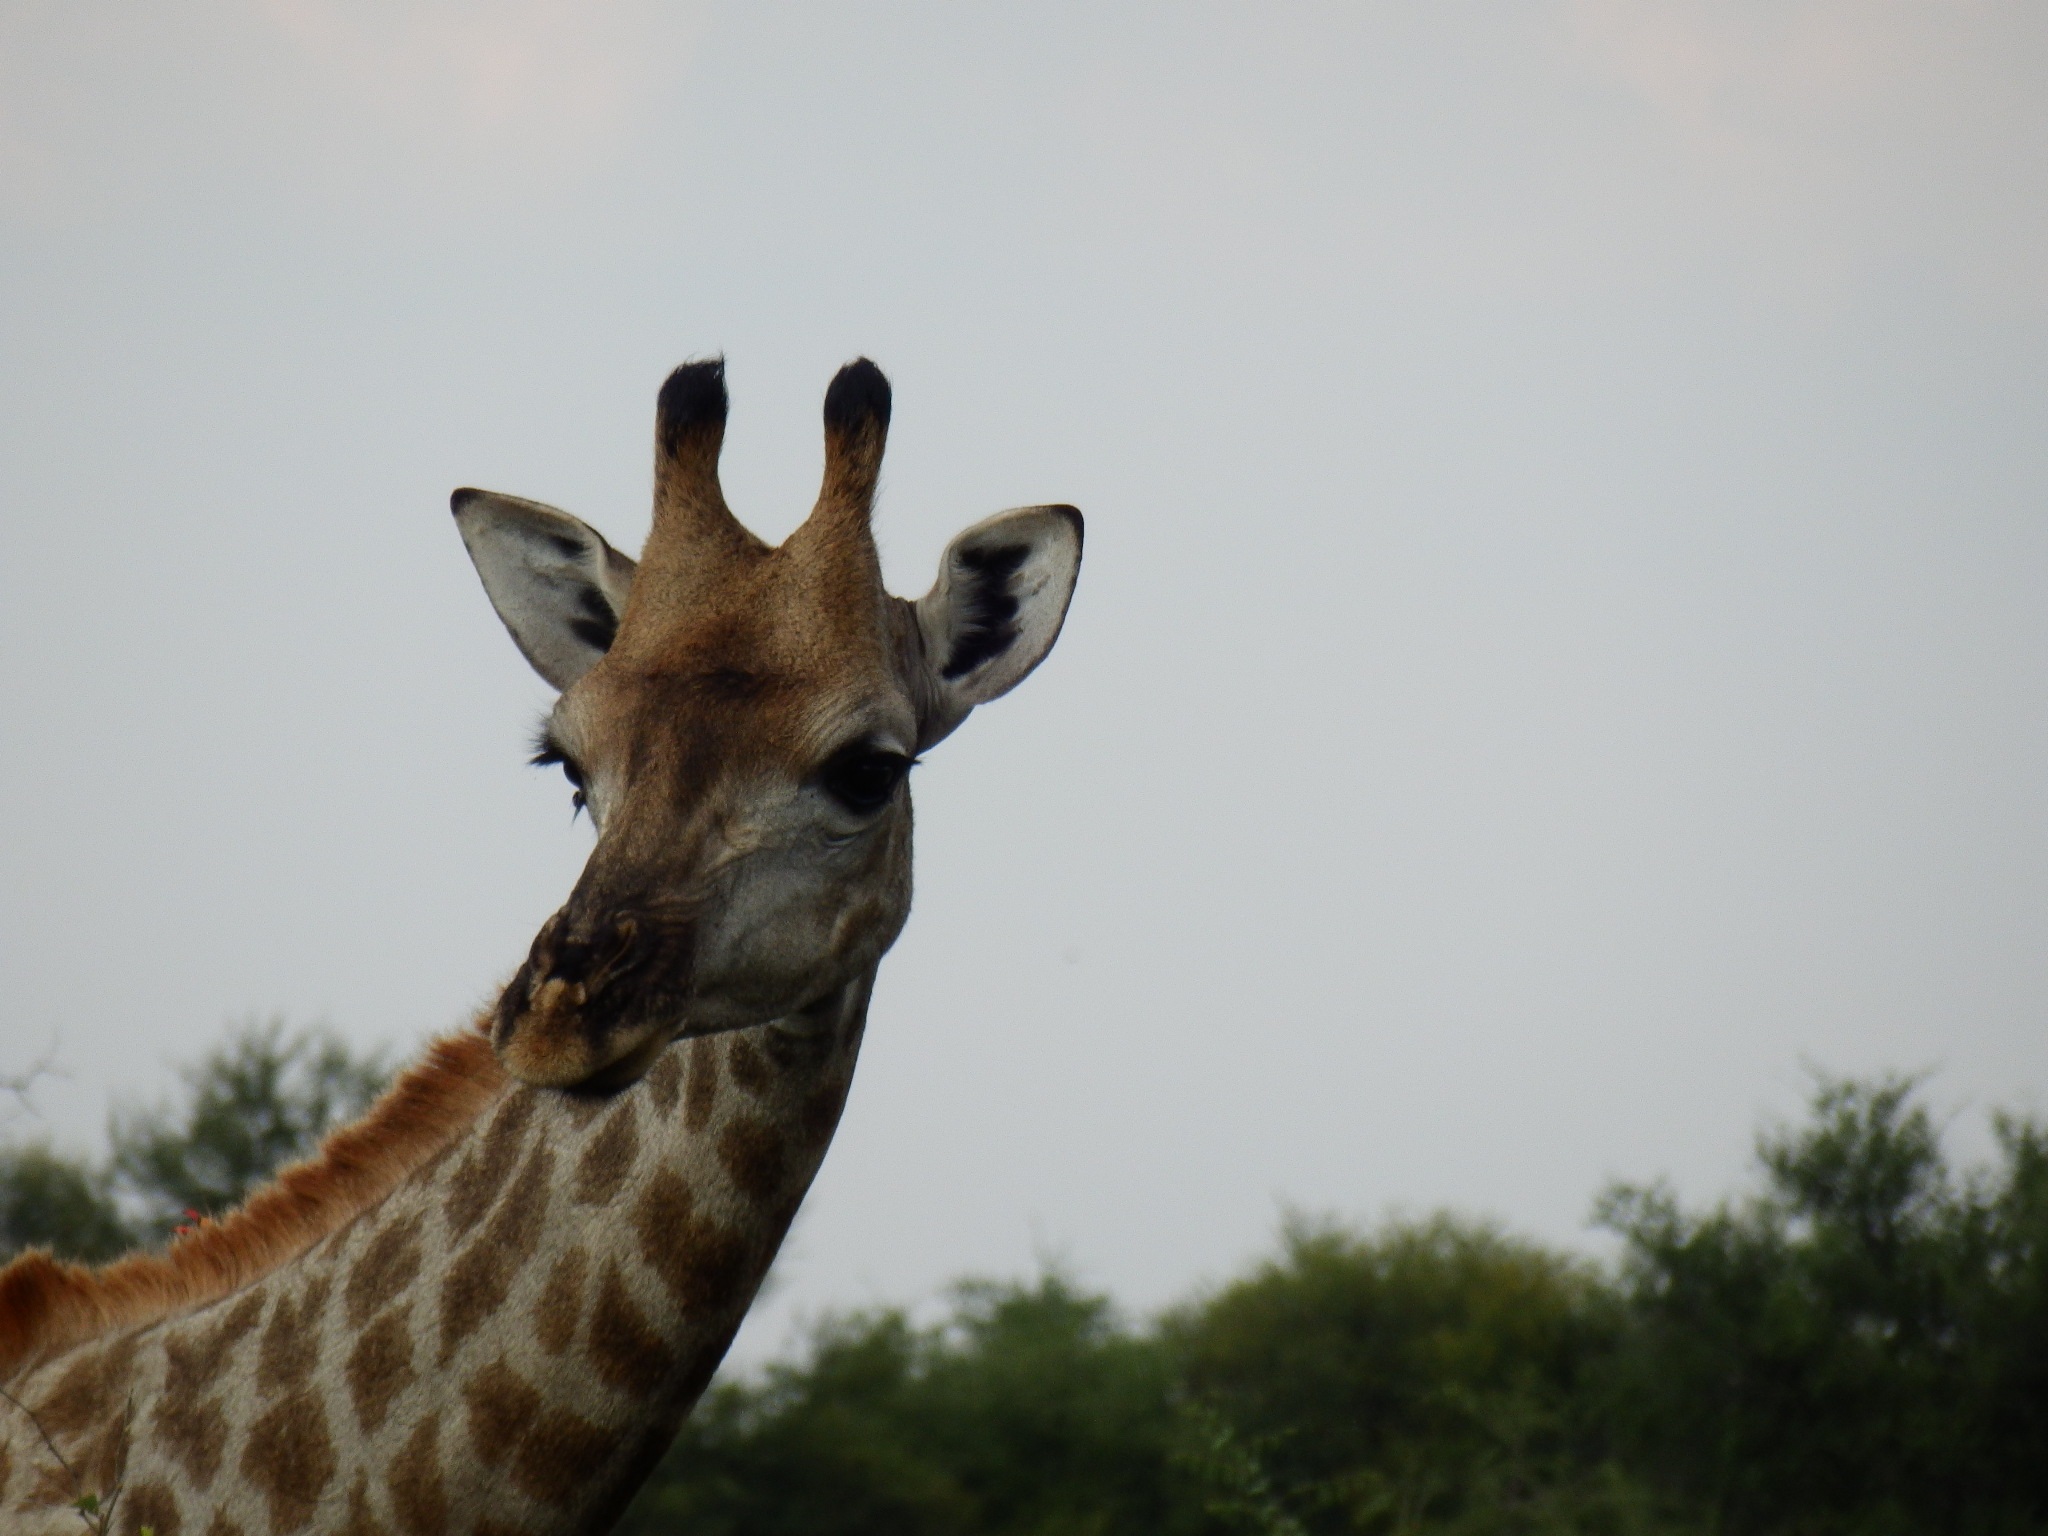
nature, animal, wildlife, wild, zoo, africa, mammal, fauna, giraffe, vertebrate, safari, giraffidae